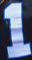
Number: 1